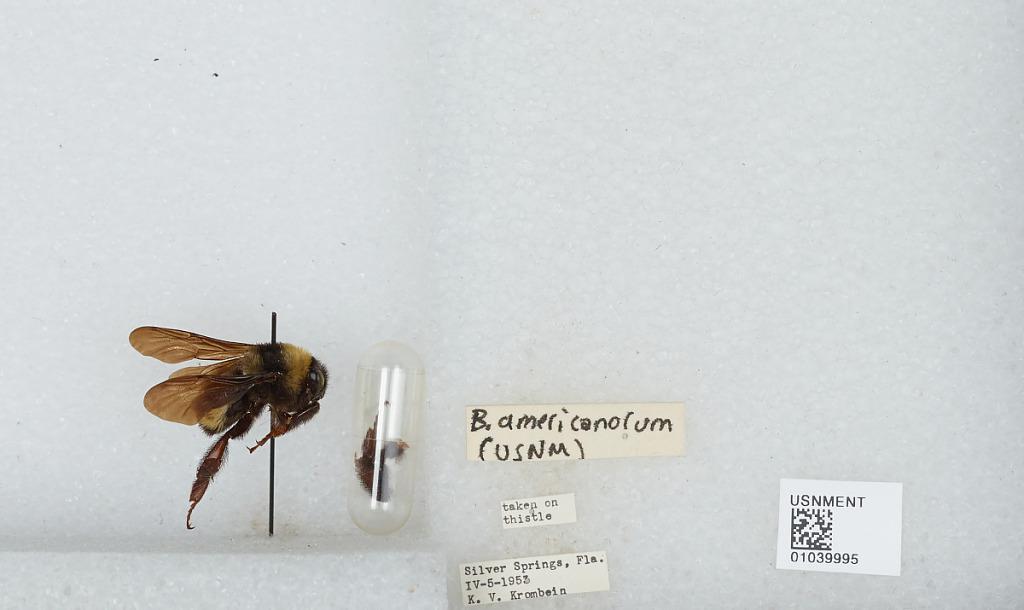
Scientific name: Bombus (Fervidobombus) sonorus Say
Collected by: K. Krombein
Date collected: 1953-4-5
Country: United States
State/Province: Florida
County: Marion
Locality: Silver Springs
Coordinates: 29.2164, -82.0578